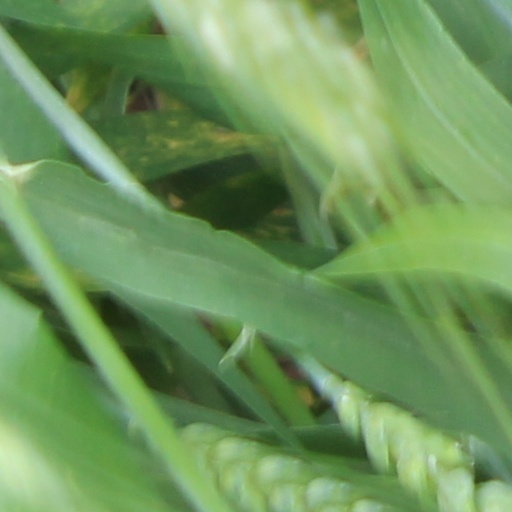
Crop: wheat